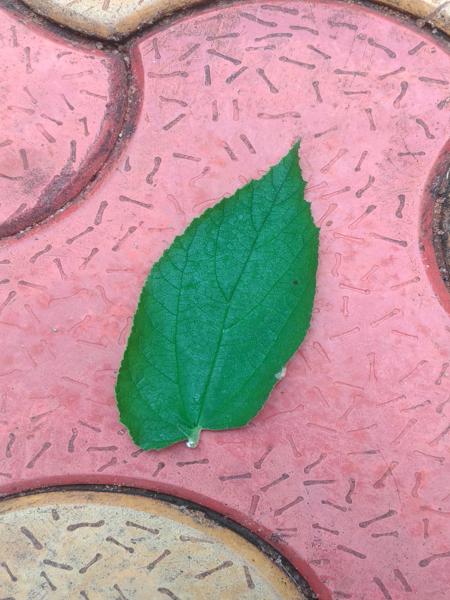
Plant: Gasagase